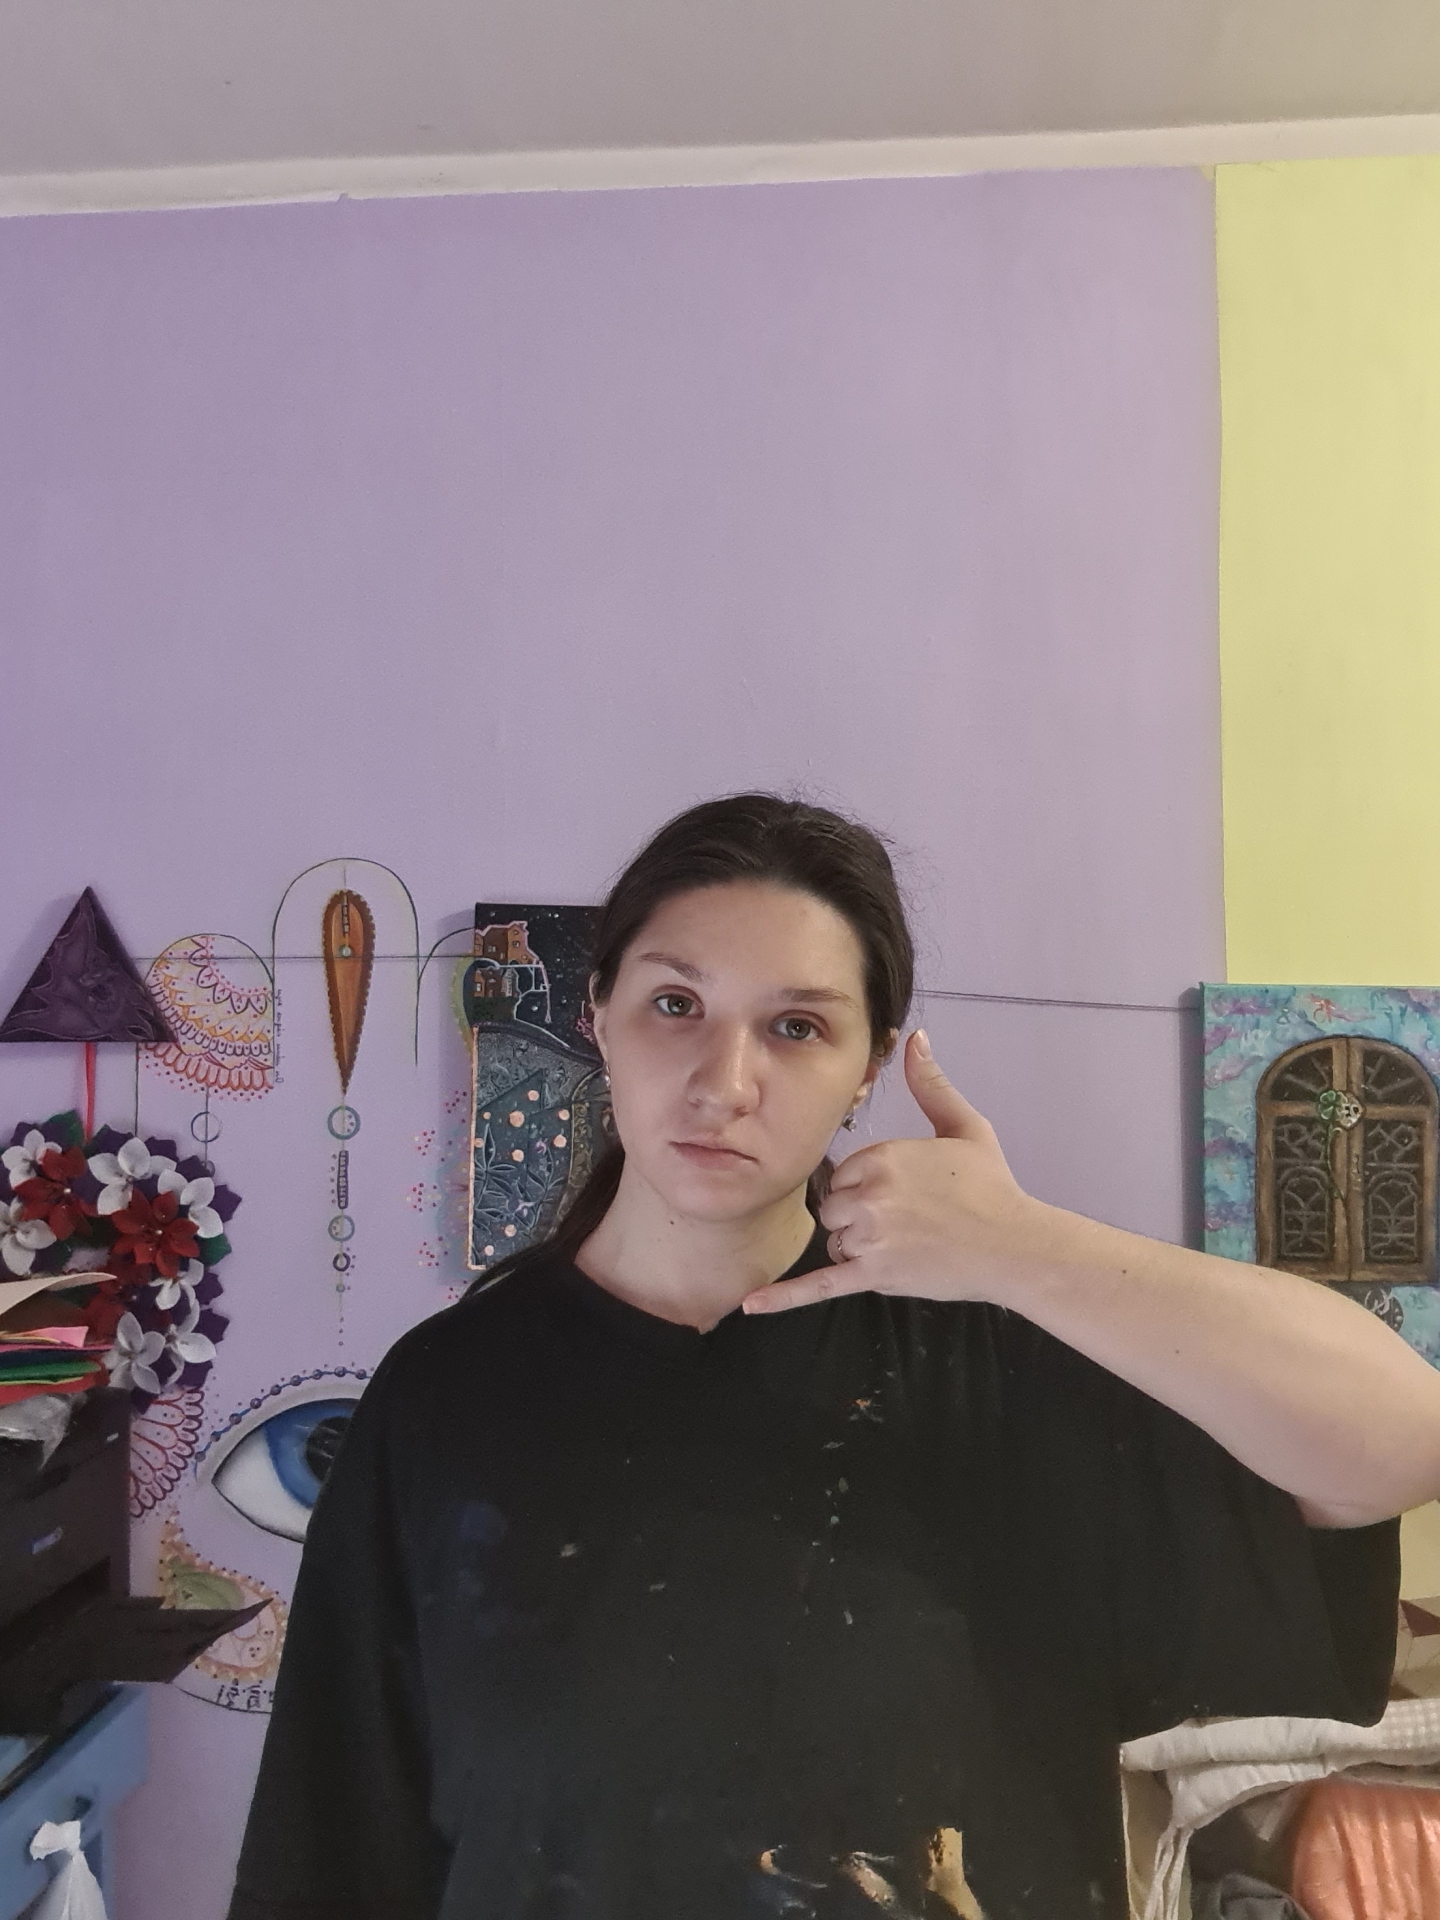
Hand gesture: call